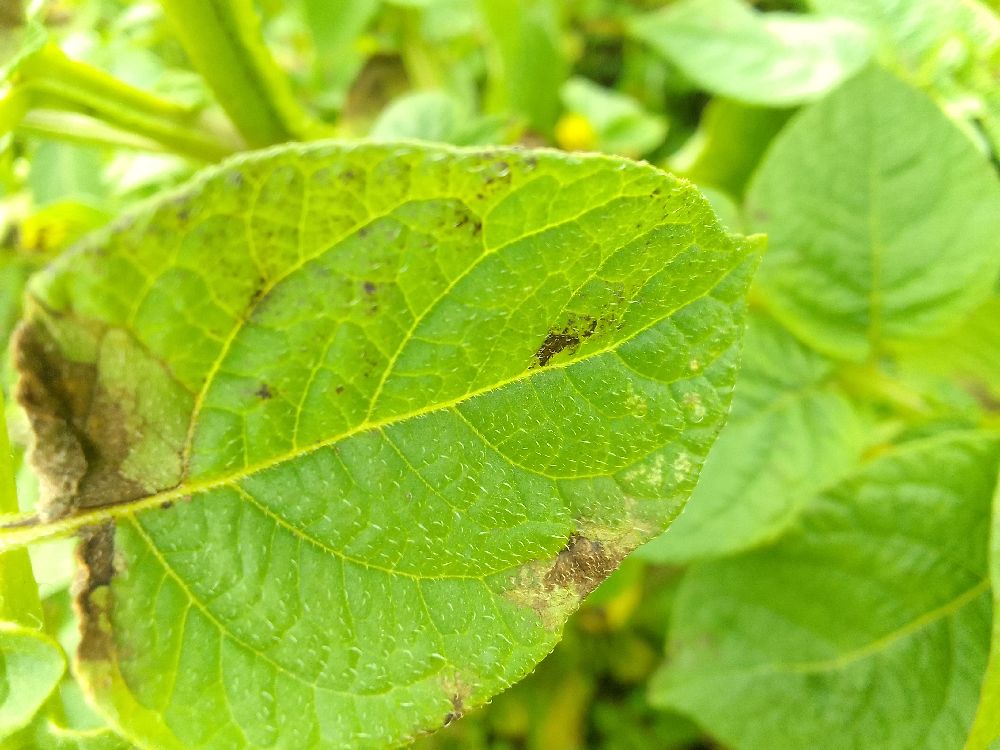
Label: Late blight